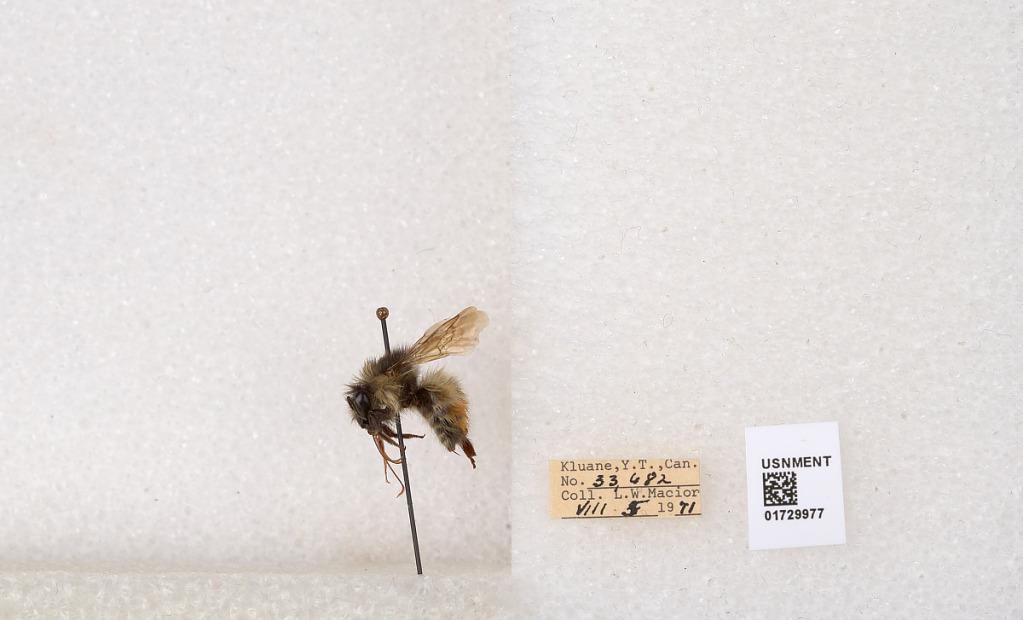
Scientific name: Bombus flavifrons Cresson
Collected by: L. Macior
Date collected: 1971-8-5
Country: Canada
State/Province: Yukon Territory
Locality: Kluane National Park and Reserve
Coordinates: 60.7493, -139.504